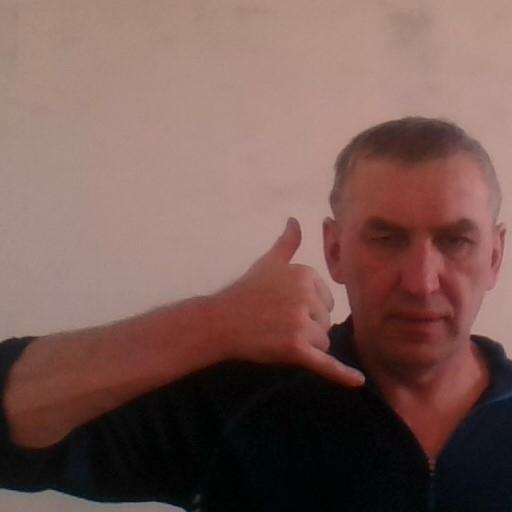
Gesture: call